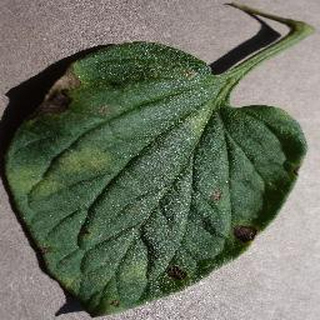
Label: tomato_early_blight